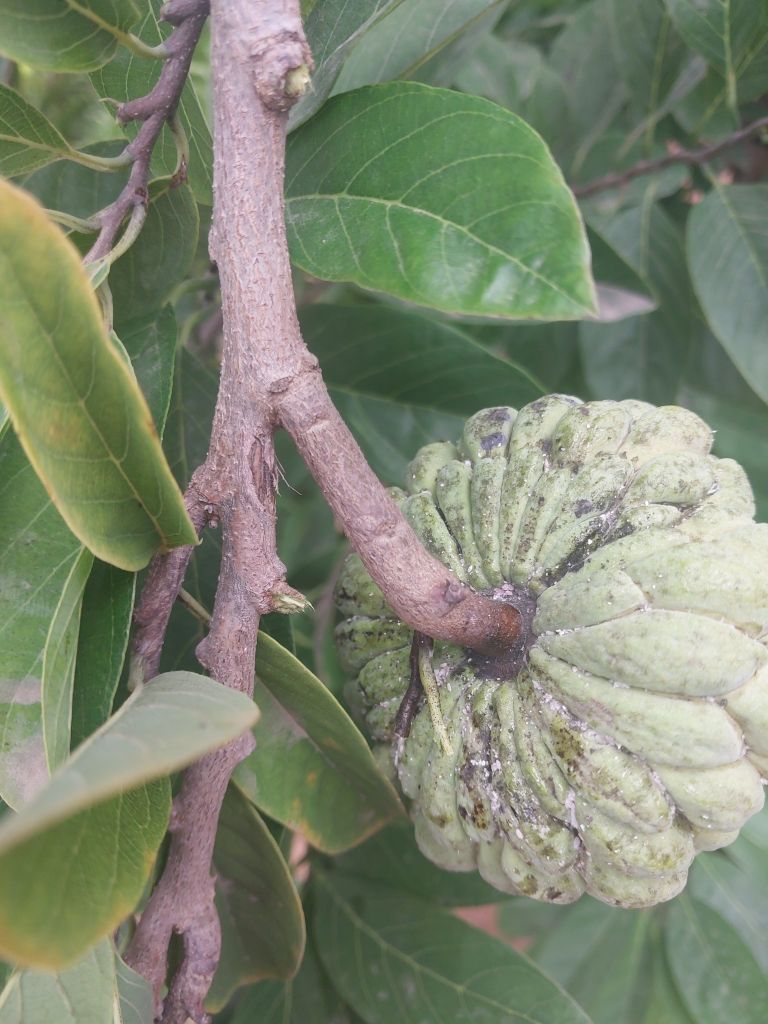
Disease label: Leaf spot on fruit